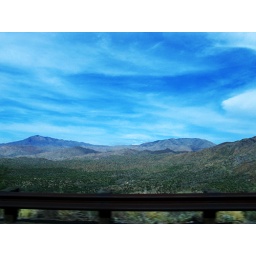
The sky is so blue because of the tinted window in the truck